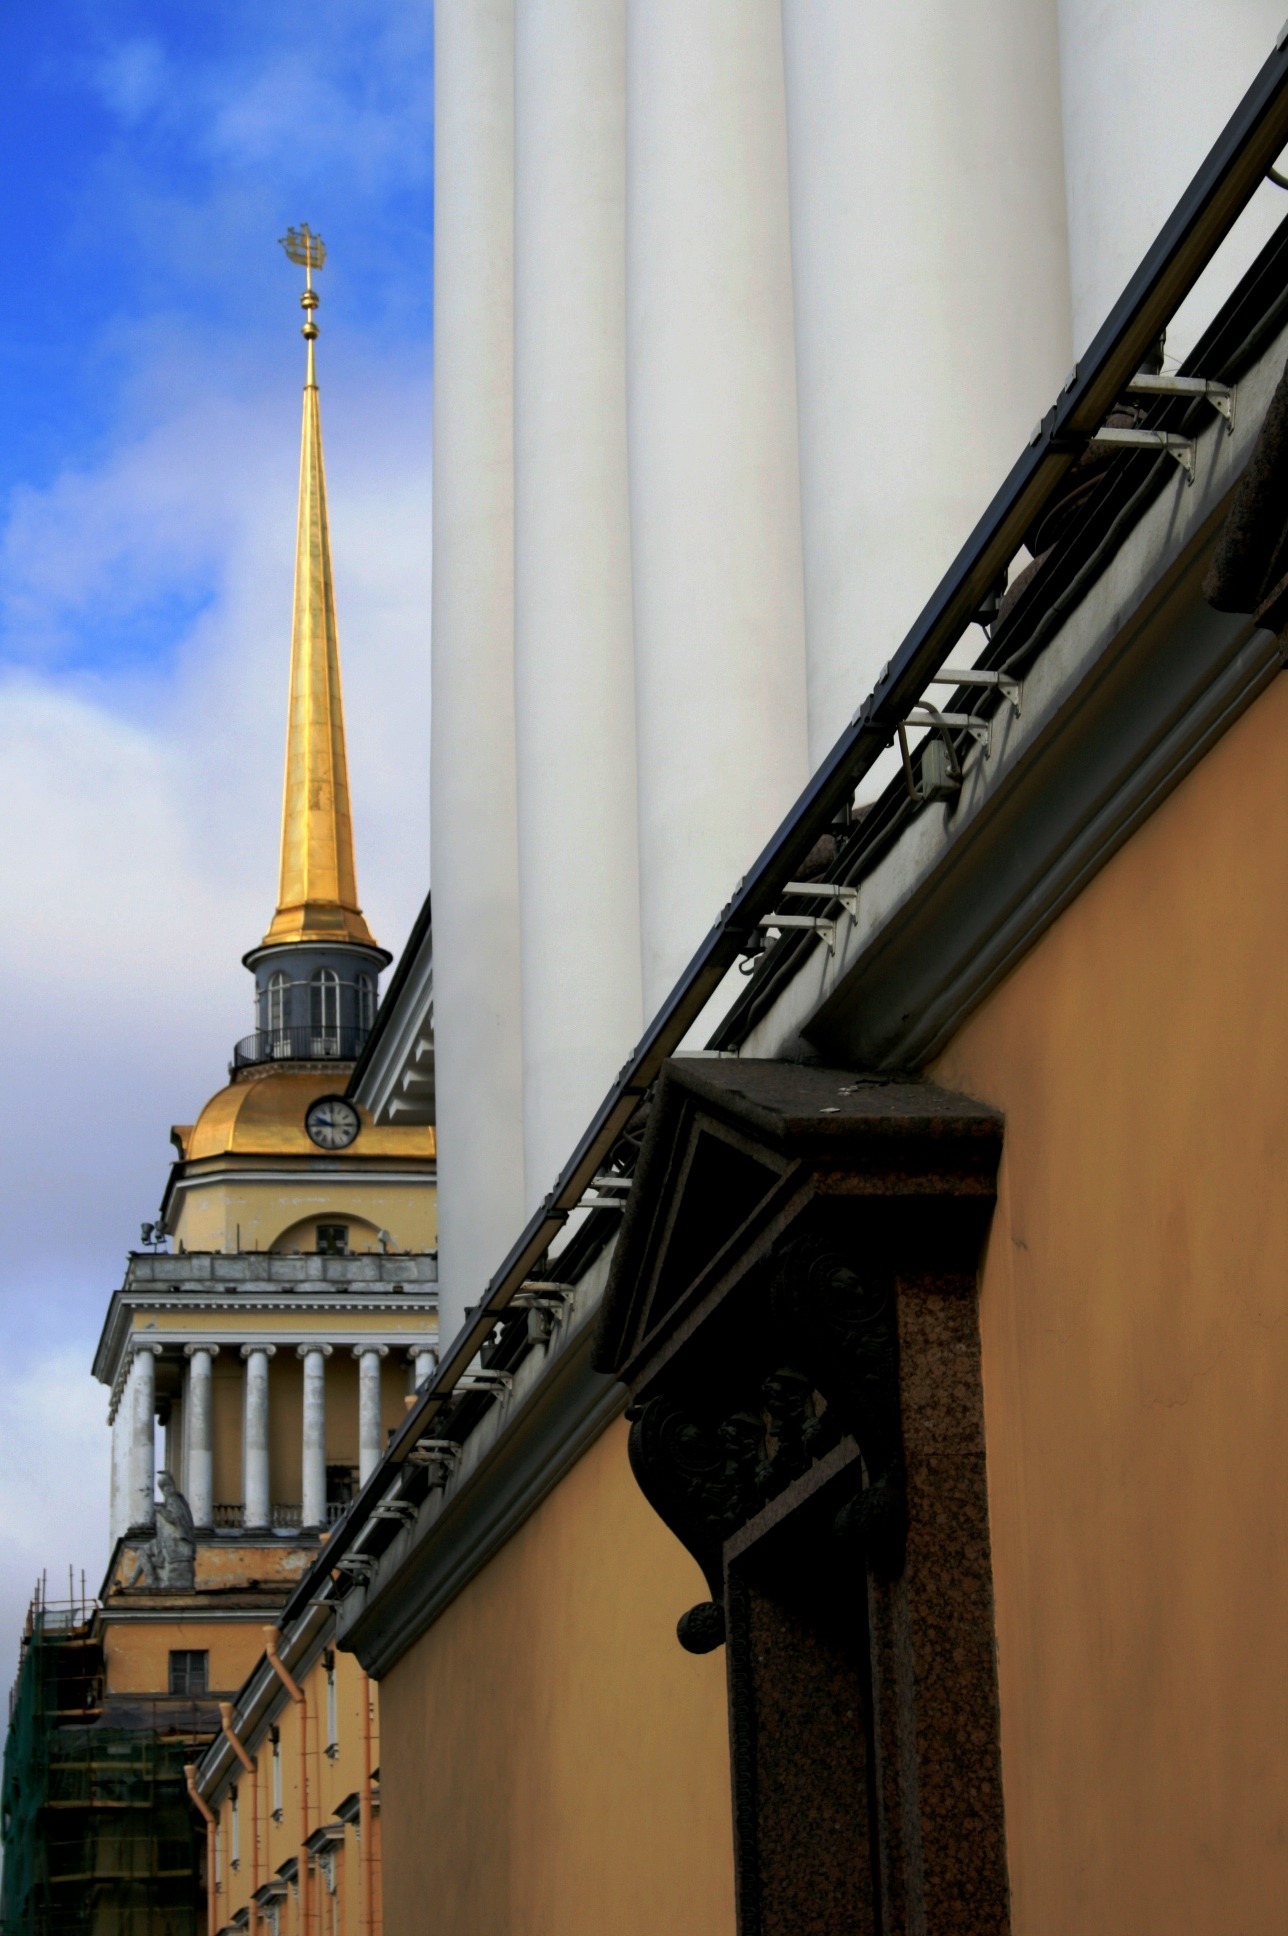
architecture, sky, white, roof, building, golden, tower, landmark, facade, historic, yellow, spire, pillars, tall, navy, admiralty